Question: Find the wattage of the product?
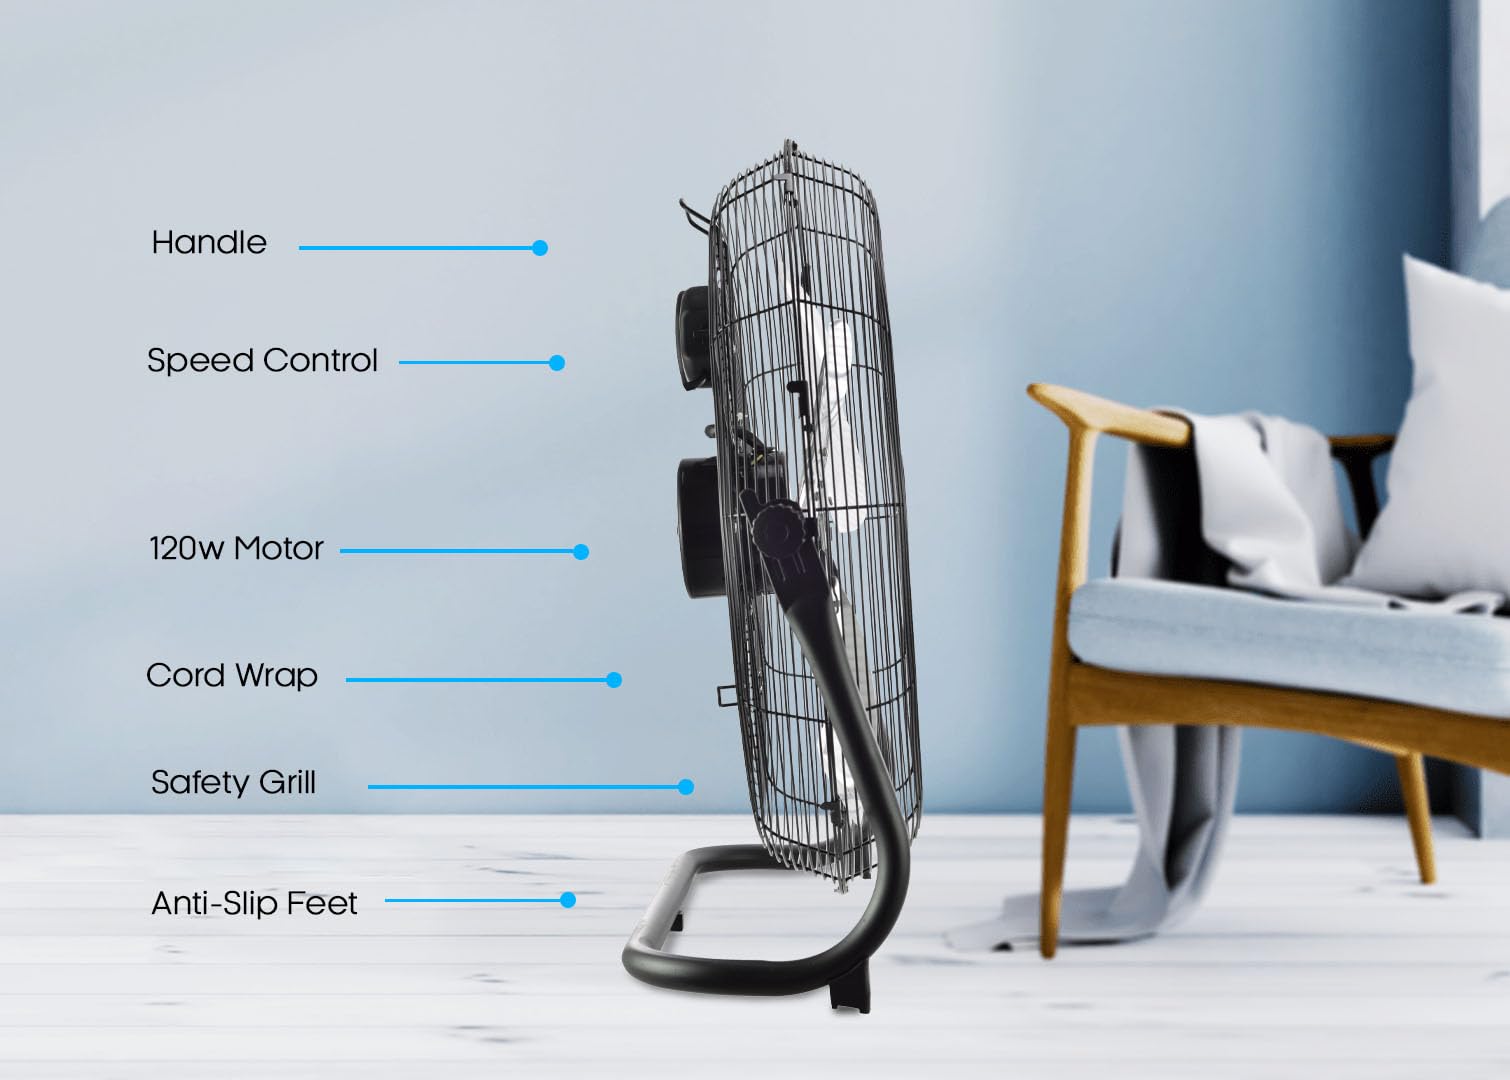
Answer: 120.0 watt